Hebron Church (Intermont, West Virginia)

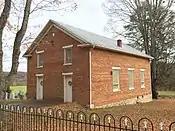
Northwestern and southwestern elevations of the church

In 2008, a survey of historic properties in the county was undertaken by the State Historic Preservation Office of the West Virginia Division of Culture and History. Following this survey, the Hampshire County Historic Landmarks Commission and the Hampshire County Commission began an initiative to place these identified structures and districts on the National Register of Historic Places. Preparation of the necessary documentation for Hebron Church, French's Mill, Yellow Spring Mill, and the Nathaniel and Isaac Kuykendall House began in April 2013, when Governor Earl Ray Tomblin awarded $10,500 to the Hampshire County Commission. The cost of the commission's documentation of the history and significance of the four properties was $15,000, of which the county paid $4,500.